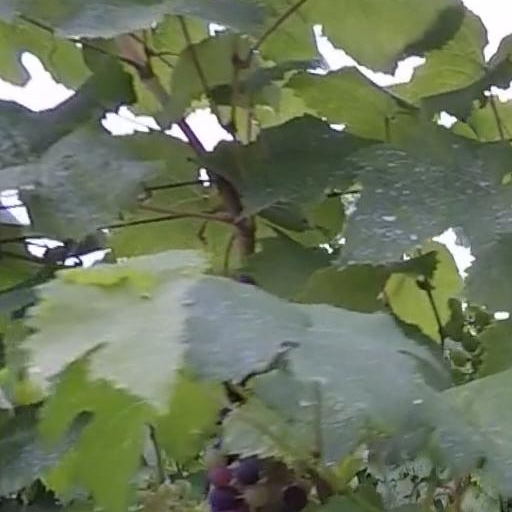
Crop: grape